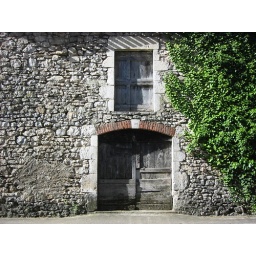
The house next door to ours in St. Gery.